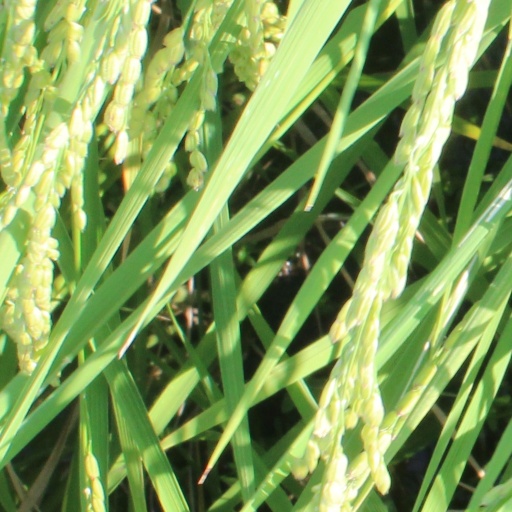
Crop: rice